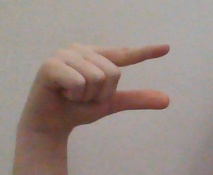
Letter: dal